Sequoia sempervirens

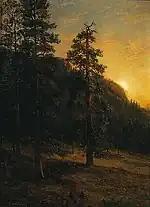
Albert Bierstadt, "California Redwoods", 1872, Oil on paper mounted on canvas

The northern boundary of its range is marked by two groves on mountain slopes along the north side of the Chetco River, which is on the western fringe of the Klamath Mountains, near the California–Oregon border. The northernmost grove is located within Alfred A. Loeb State Park and Siskiyou National Forest at the approximate coordinates 42°07'36"N 124°12'17"W. The southern boundary of its range is the Los Padres National Forest's Silver Peak Wilderness in the Santa Lucia Mountains of the Big Sur area of Monterey County, California. The southernmost grove is in the Southern Redwood Botanical Area, just north of the national forest's Salmon Creek trailhead and near the San Luis Obispo County line.